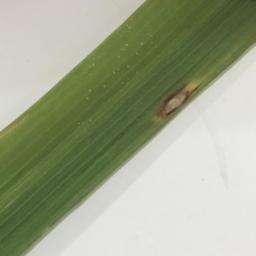
Label: Rice___Leaf_Blast